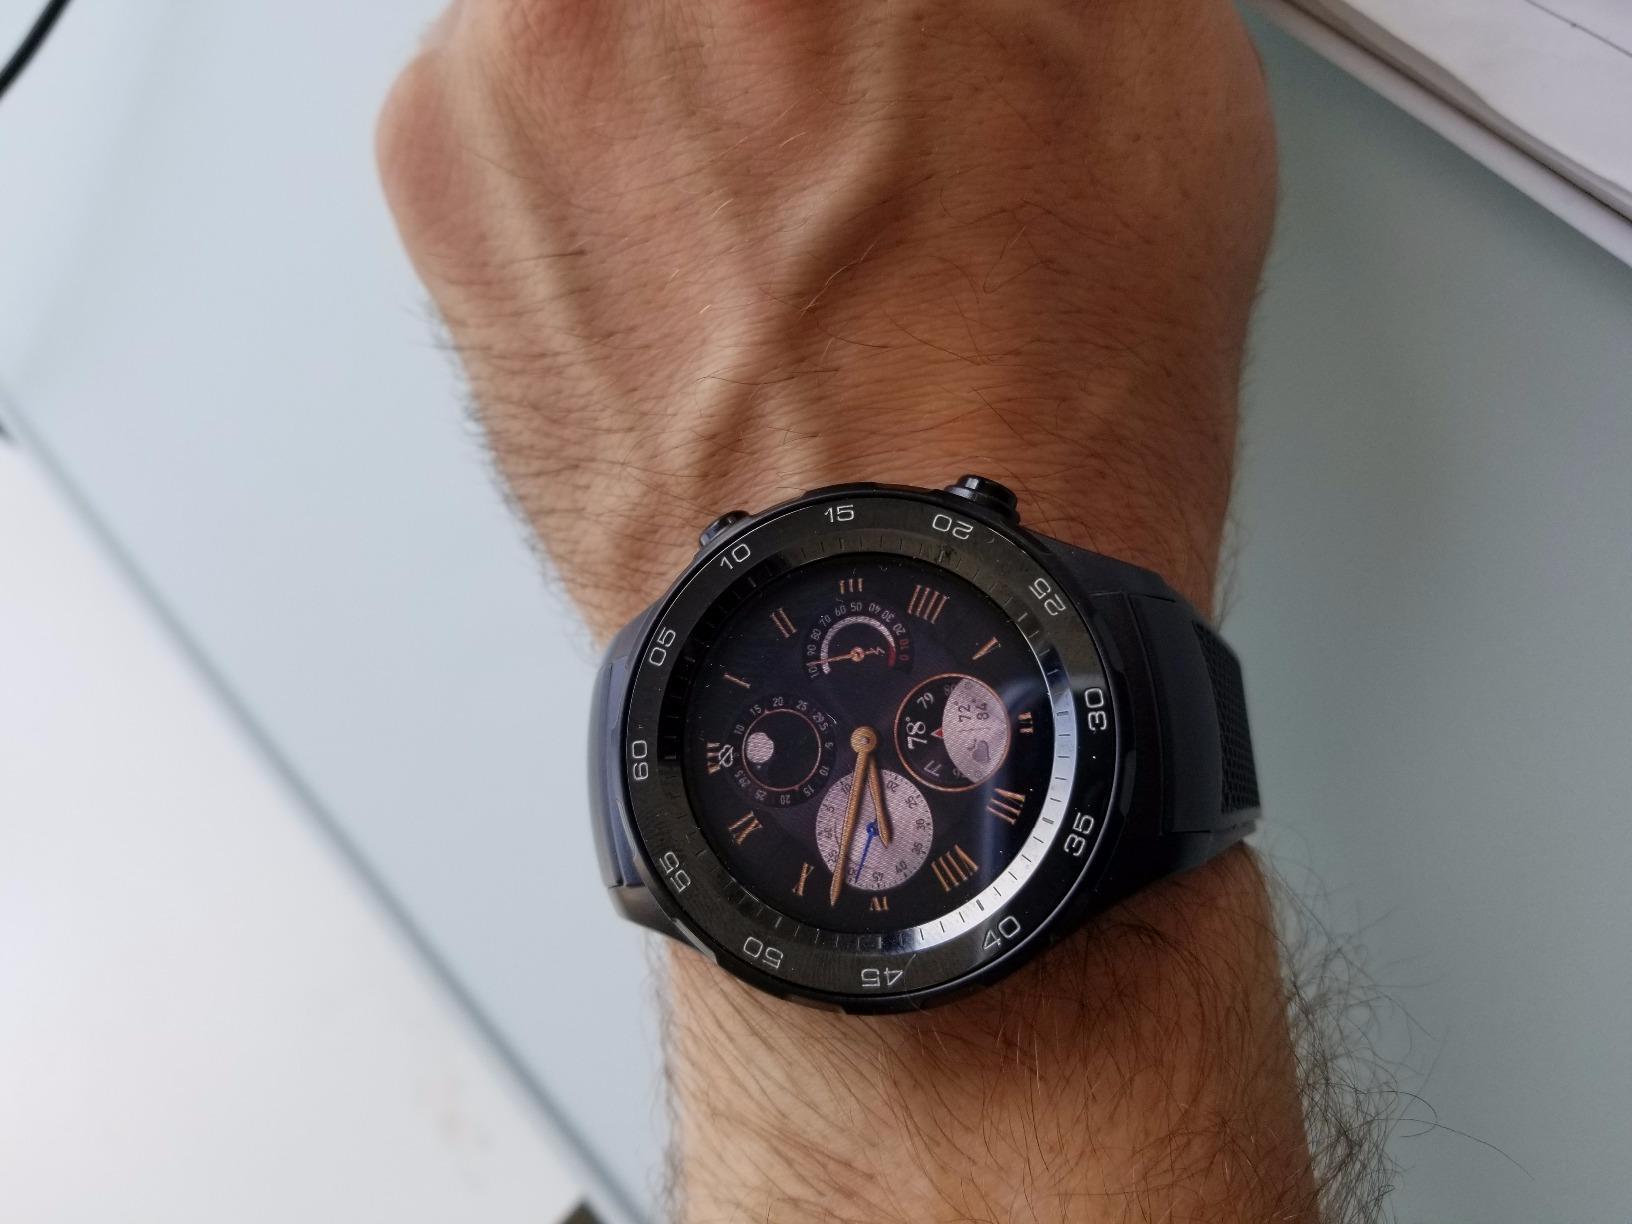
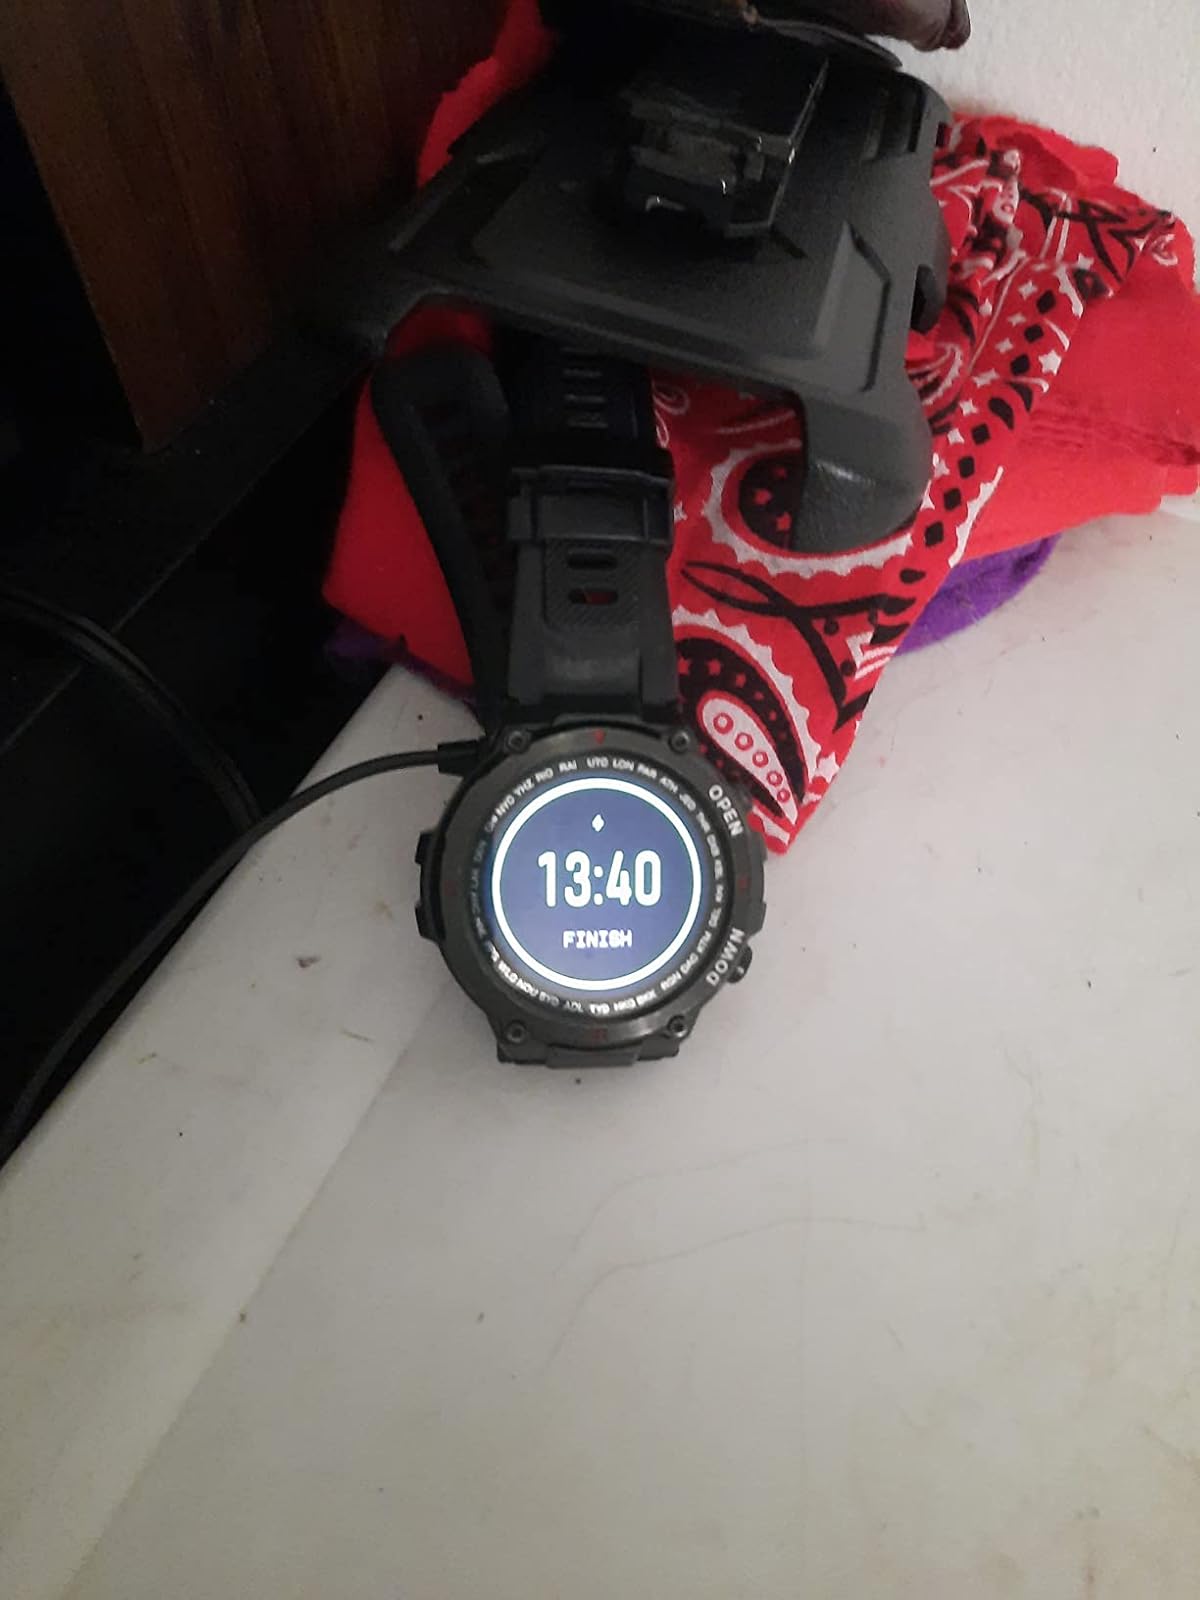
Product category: smartwatch
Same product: no